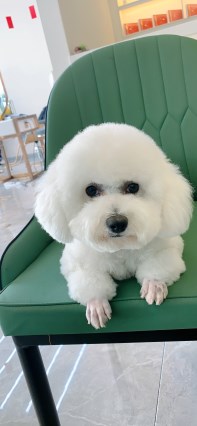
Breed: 3083-n000117-Bichon_Frise